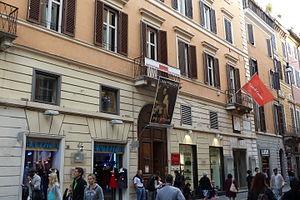
La maison de Goethe est un musée de Rome, en Italie, situé Via del Corso, 18 et consacré à Johann Wolfgang von Goethe et sa vie à Rome de 1786 à 1788. Durant son séjour, Goethe écrit un journal mais aussi de nombreuses lettres qui sont publiés en 1816-1817 dans le Voyage en Italie.
La via del Corso, dite « le Corso », est une rue du centre de Rome qui mène en ligne droite de la Piazza Venezia à la Piazza del Popolo. Cette artère est la voie centrale du quartier historique du « Trident », édifié entre les XVᵉ et XVIIᵉ siècles. Le Corso est bordé de nombreux palais et églises.